GWR 5100 Class

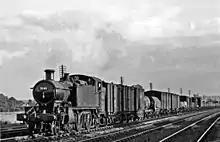
5141 (ex 3141) at Haresfield Naas Crossing in 1950

The class was developed from one of George Jackson Churchward's pioneer designs – No 99 – and a number of derivative classes were built from 1906 to 1950. The development is somewhat convoluted to follow, because of various renumberings and gaps in the number series as listed below.